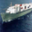
Label: ship